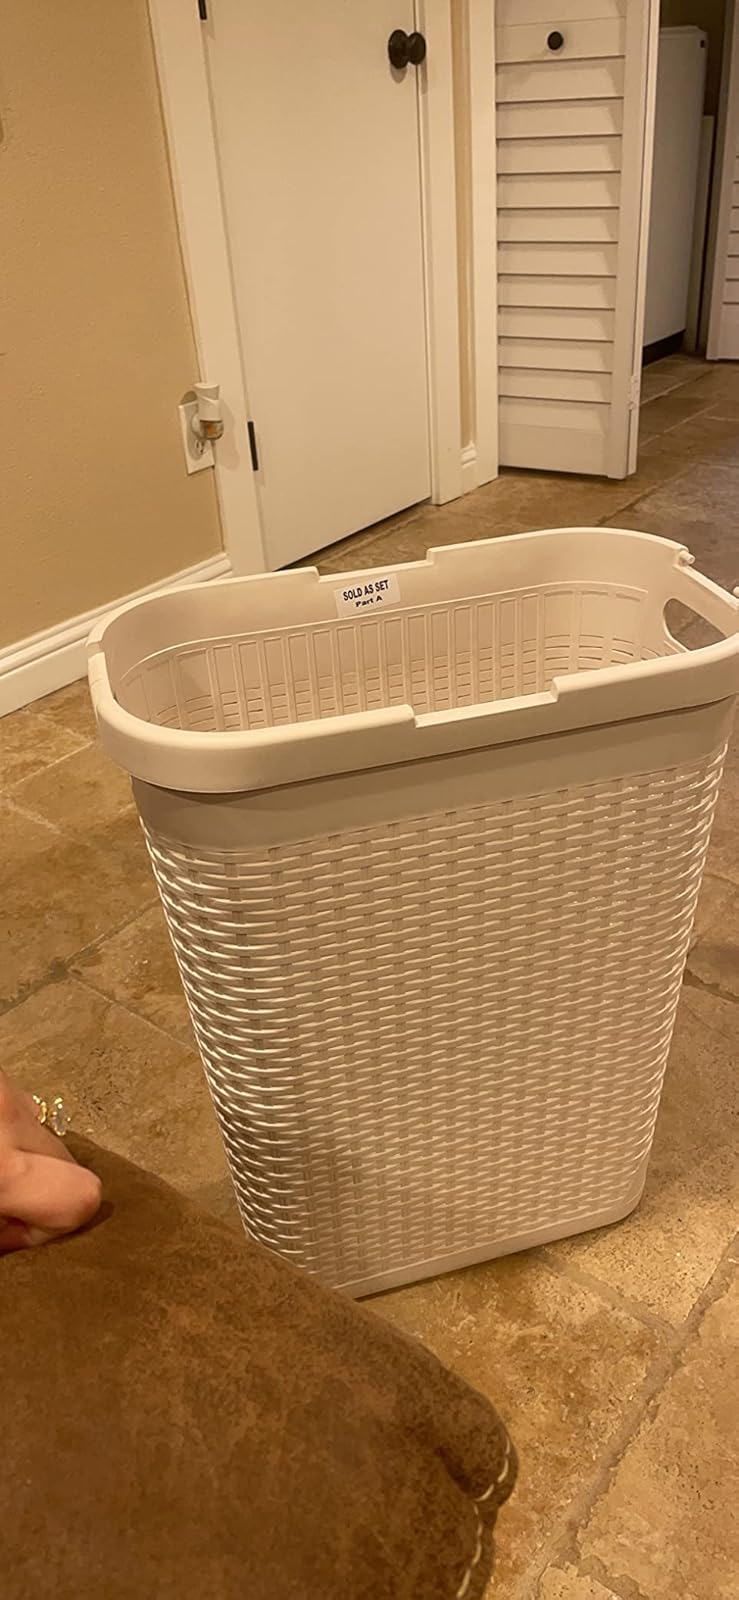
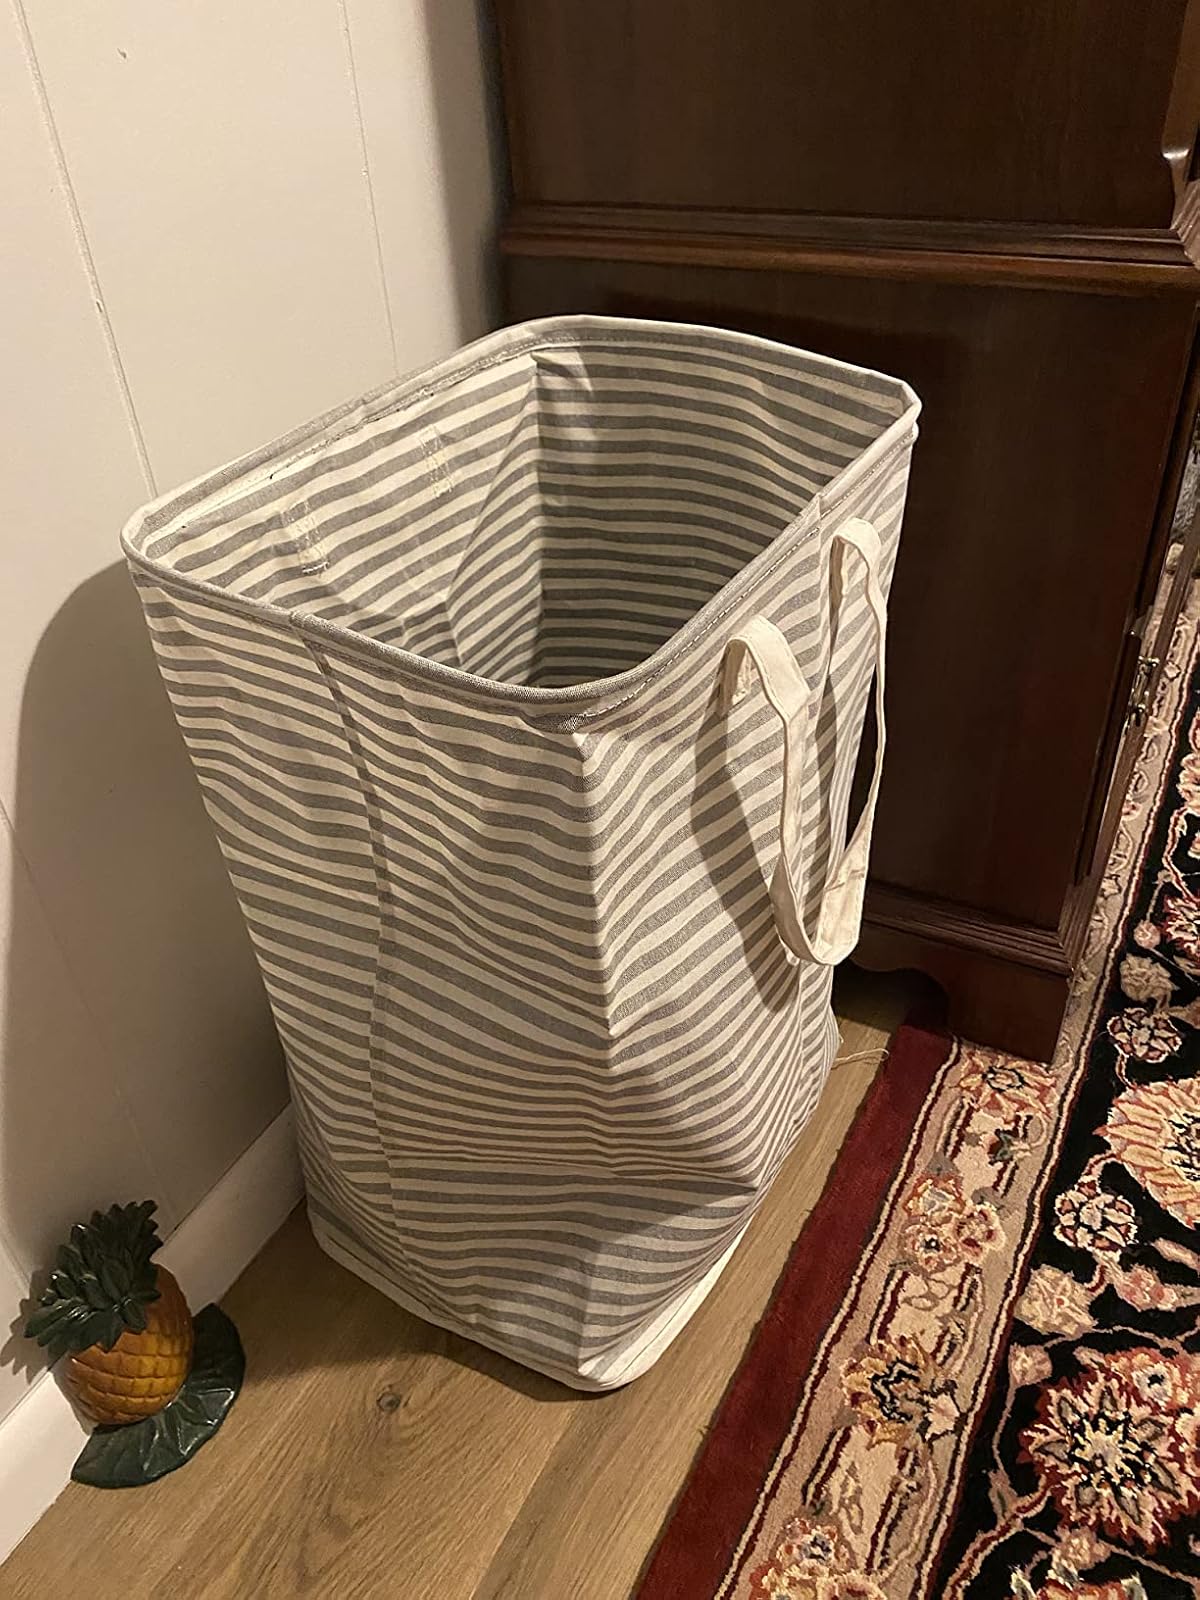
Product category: items_hamper
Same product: no